Kim Reynolds

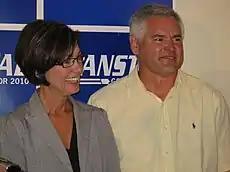
Reynolds with husband Kevin Reynolds in 2010

Kim Reynolds married Kevin Reynolds in 1982. They have three children. Kevin Reynolds was diagnosed with lung cancer in September 2023.